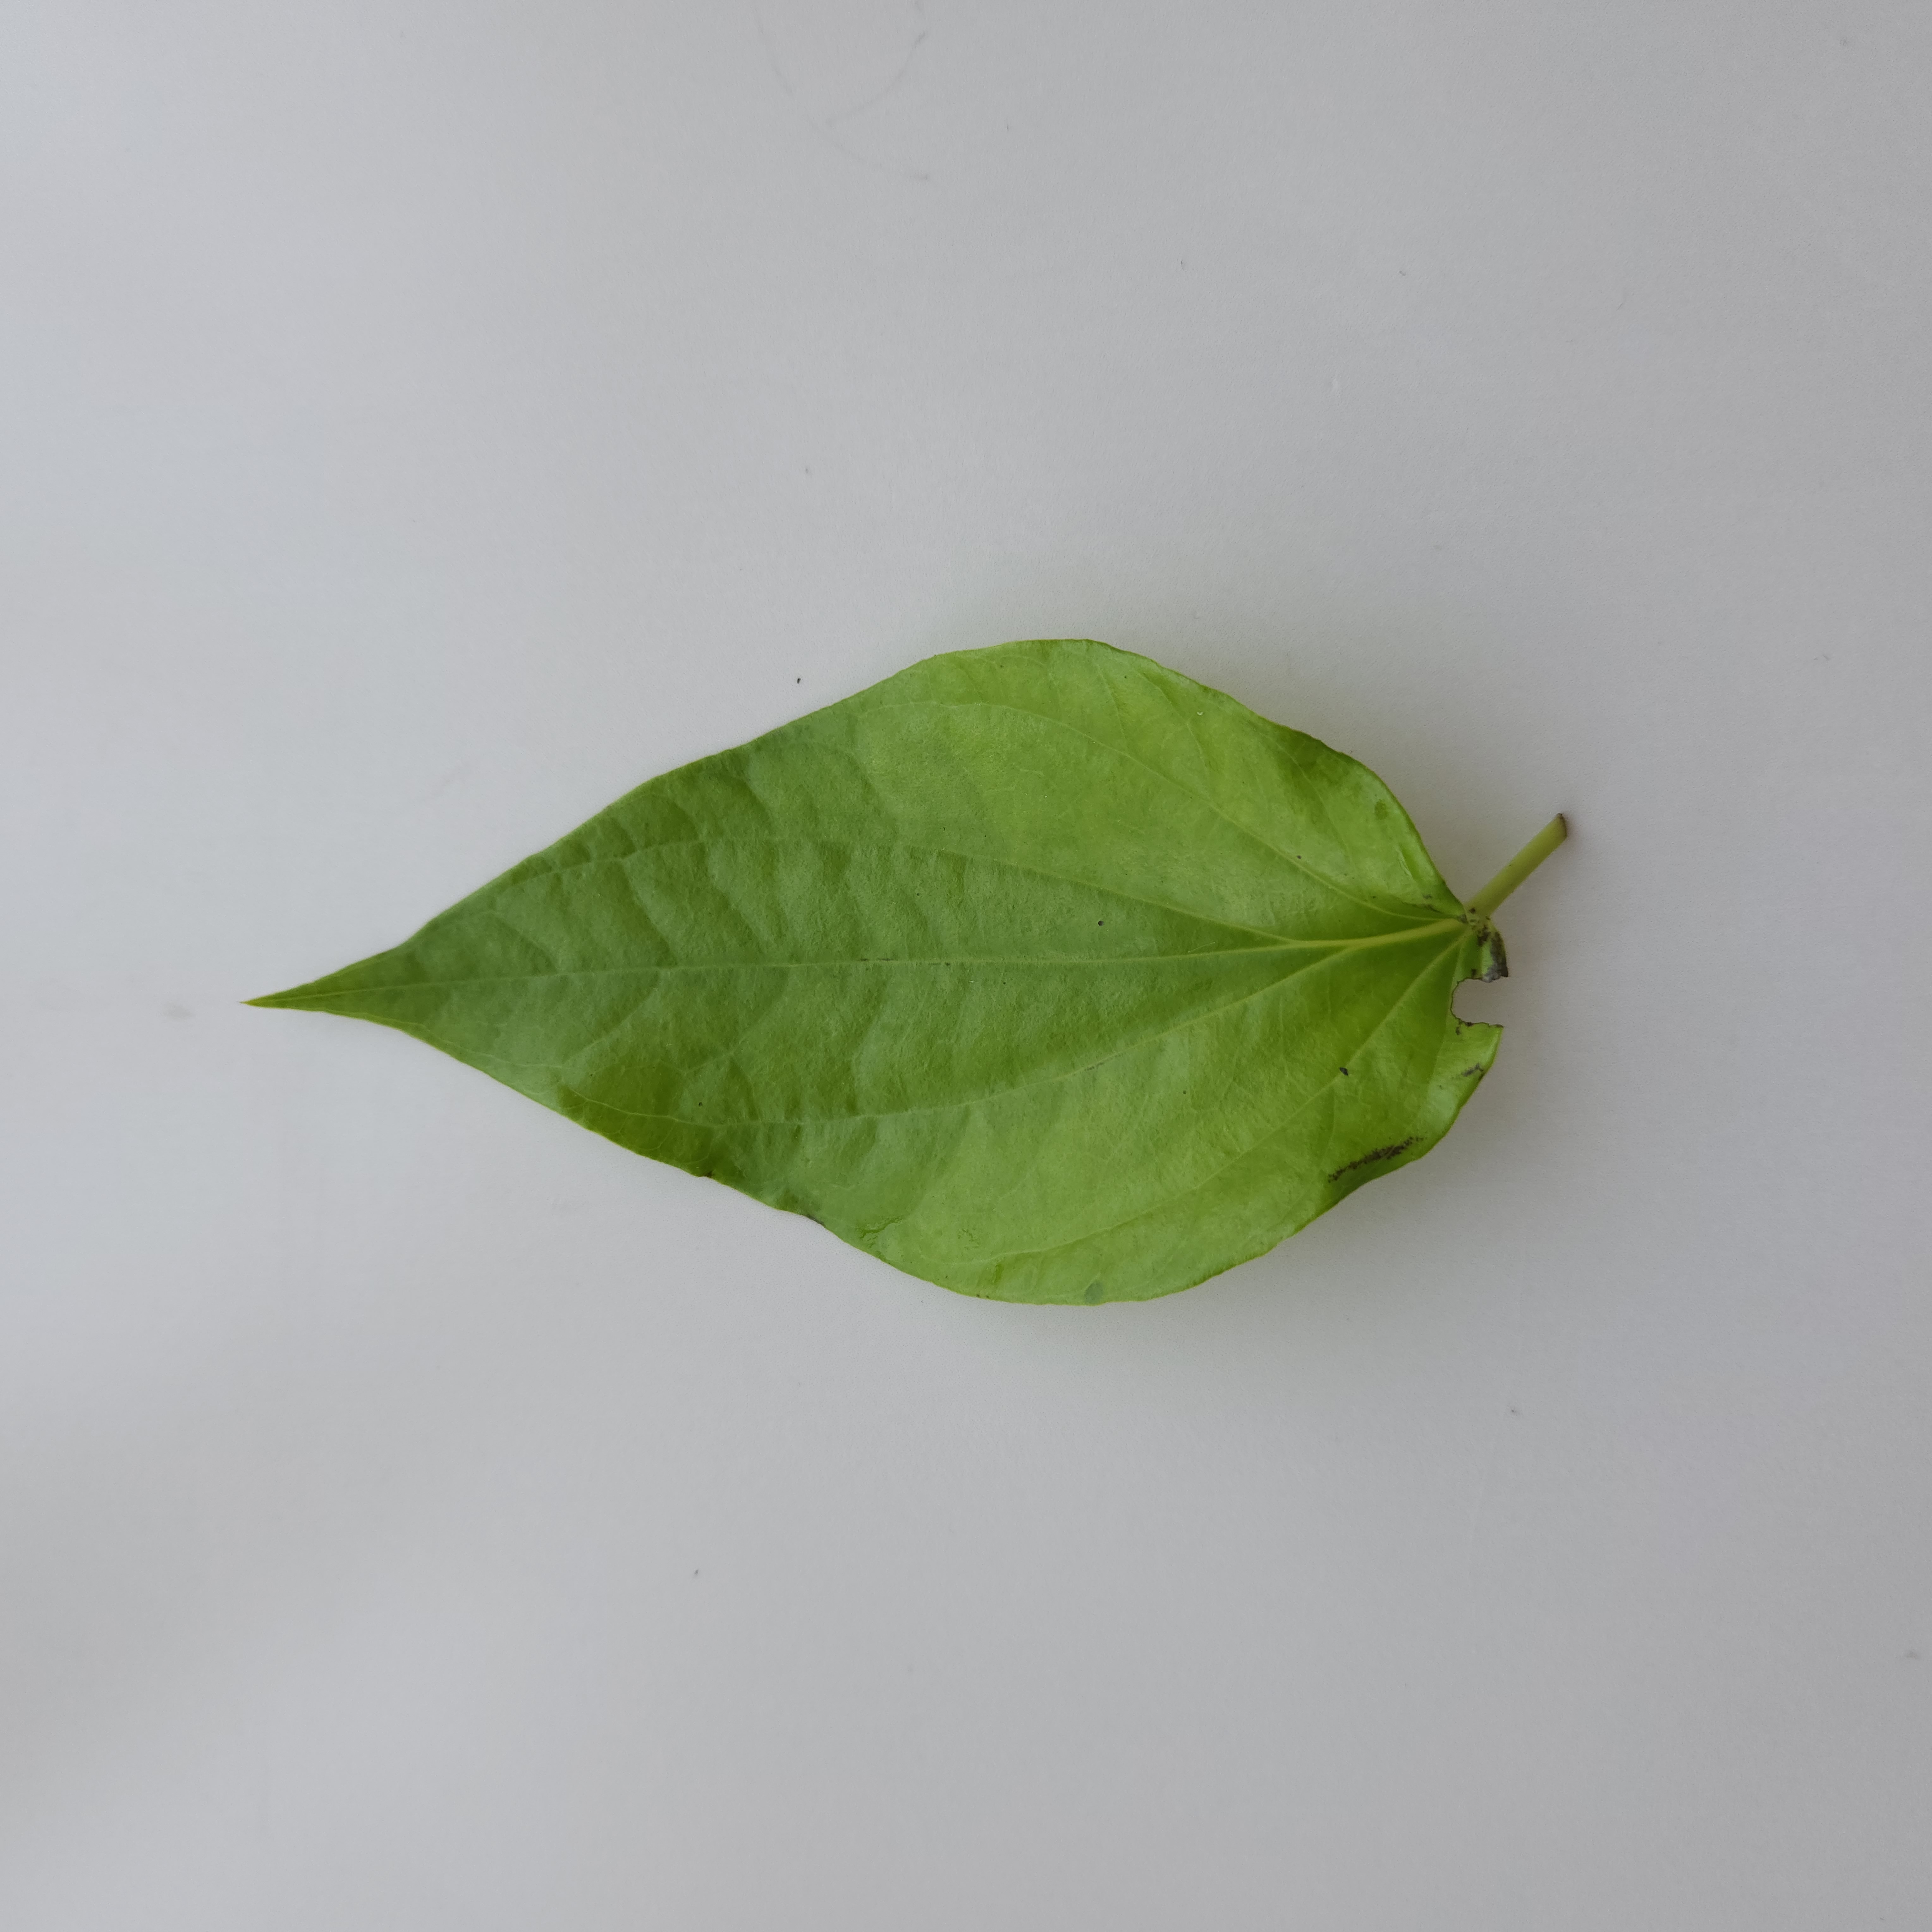
Label: Healthy